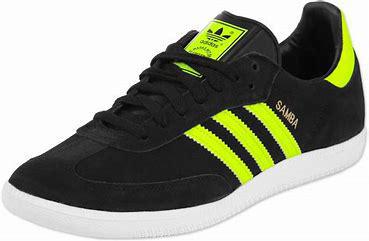
Brand: Adidas
Model: Samba